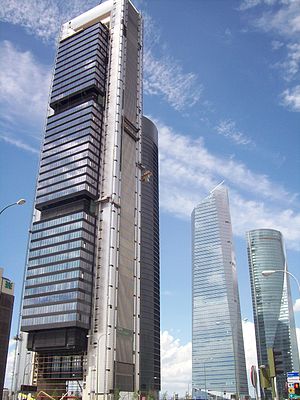
Skyskrabere i Spanien efter højde
Torre Caja Madrid, Torre de Cristal og Torre Espacio som alle ligger i Madrid.
Denne liste over de højeste bygninger i Spanien rangerer skyskrabere i Spanien efter højde. Siden 2002 har Gran Hotel Bali som ligger i Benidorm været Spanias højeste skyskraber med sine 186 meter. I 2008 overtog Torre Espacio med sine 236 meters højde, men det varede kun i et år indtil at Torre Caja Madrid med sine 250 meter overtog, og er nu Spaniens højeste skyskraper.